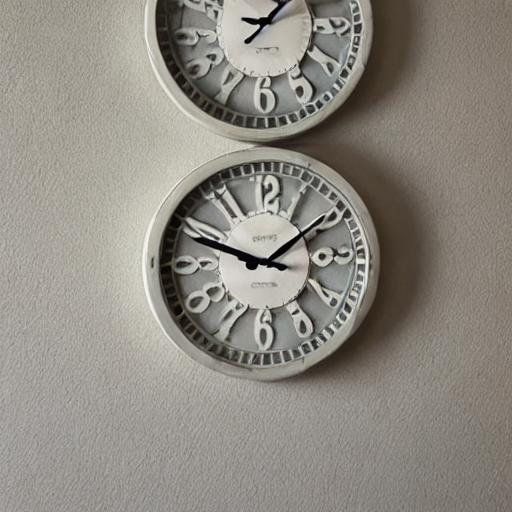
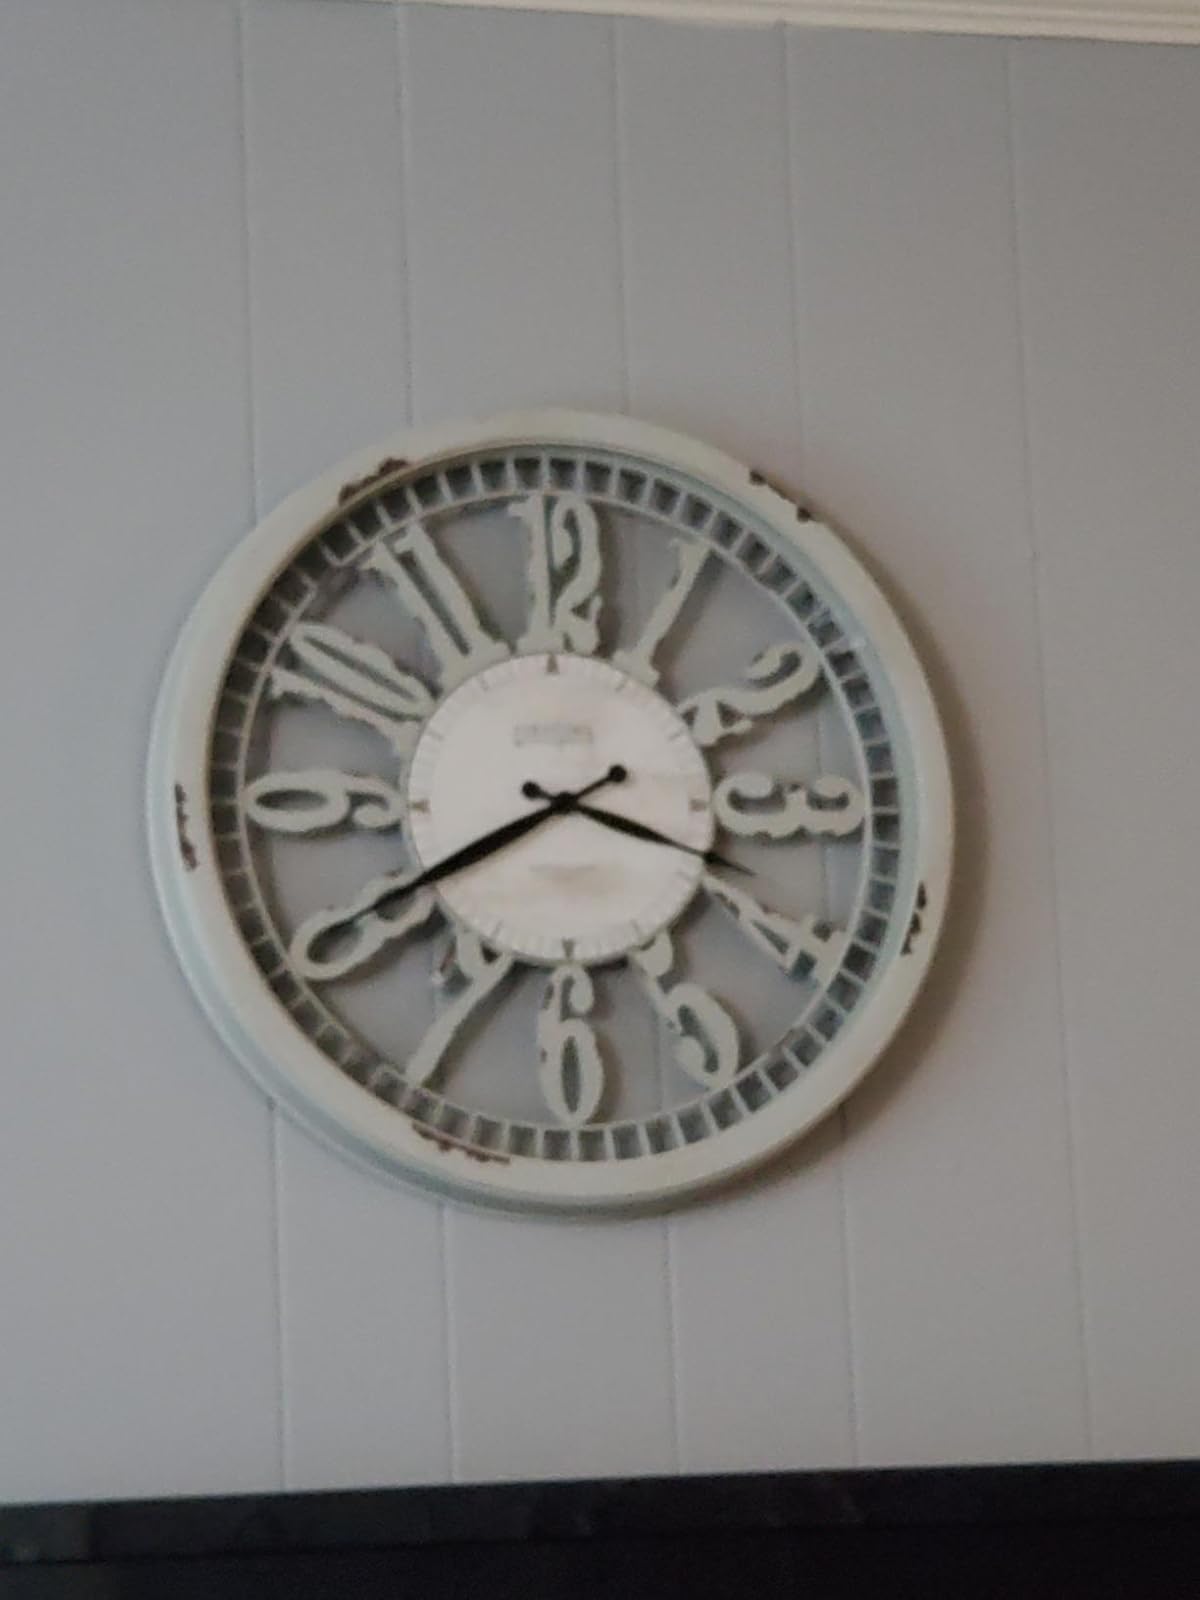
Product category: clock
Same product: no